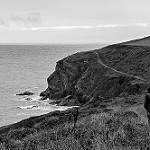
Label: B & W